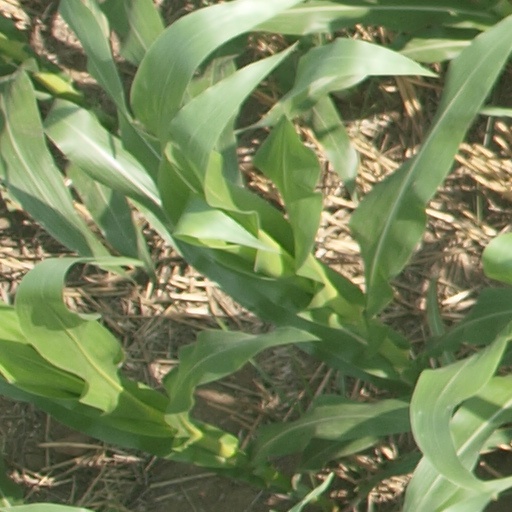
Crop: maize; corn